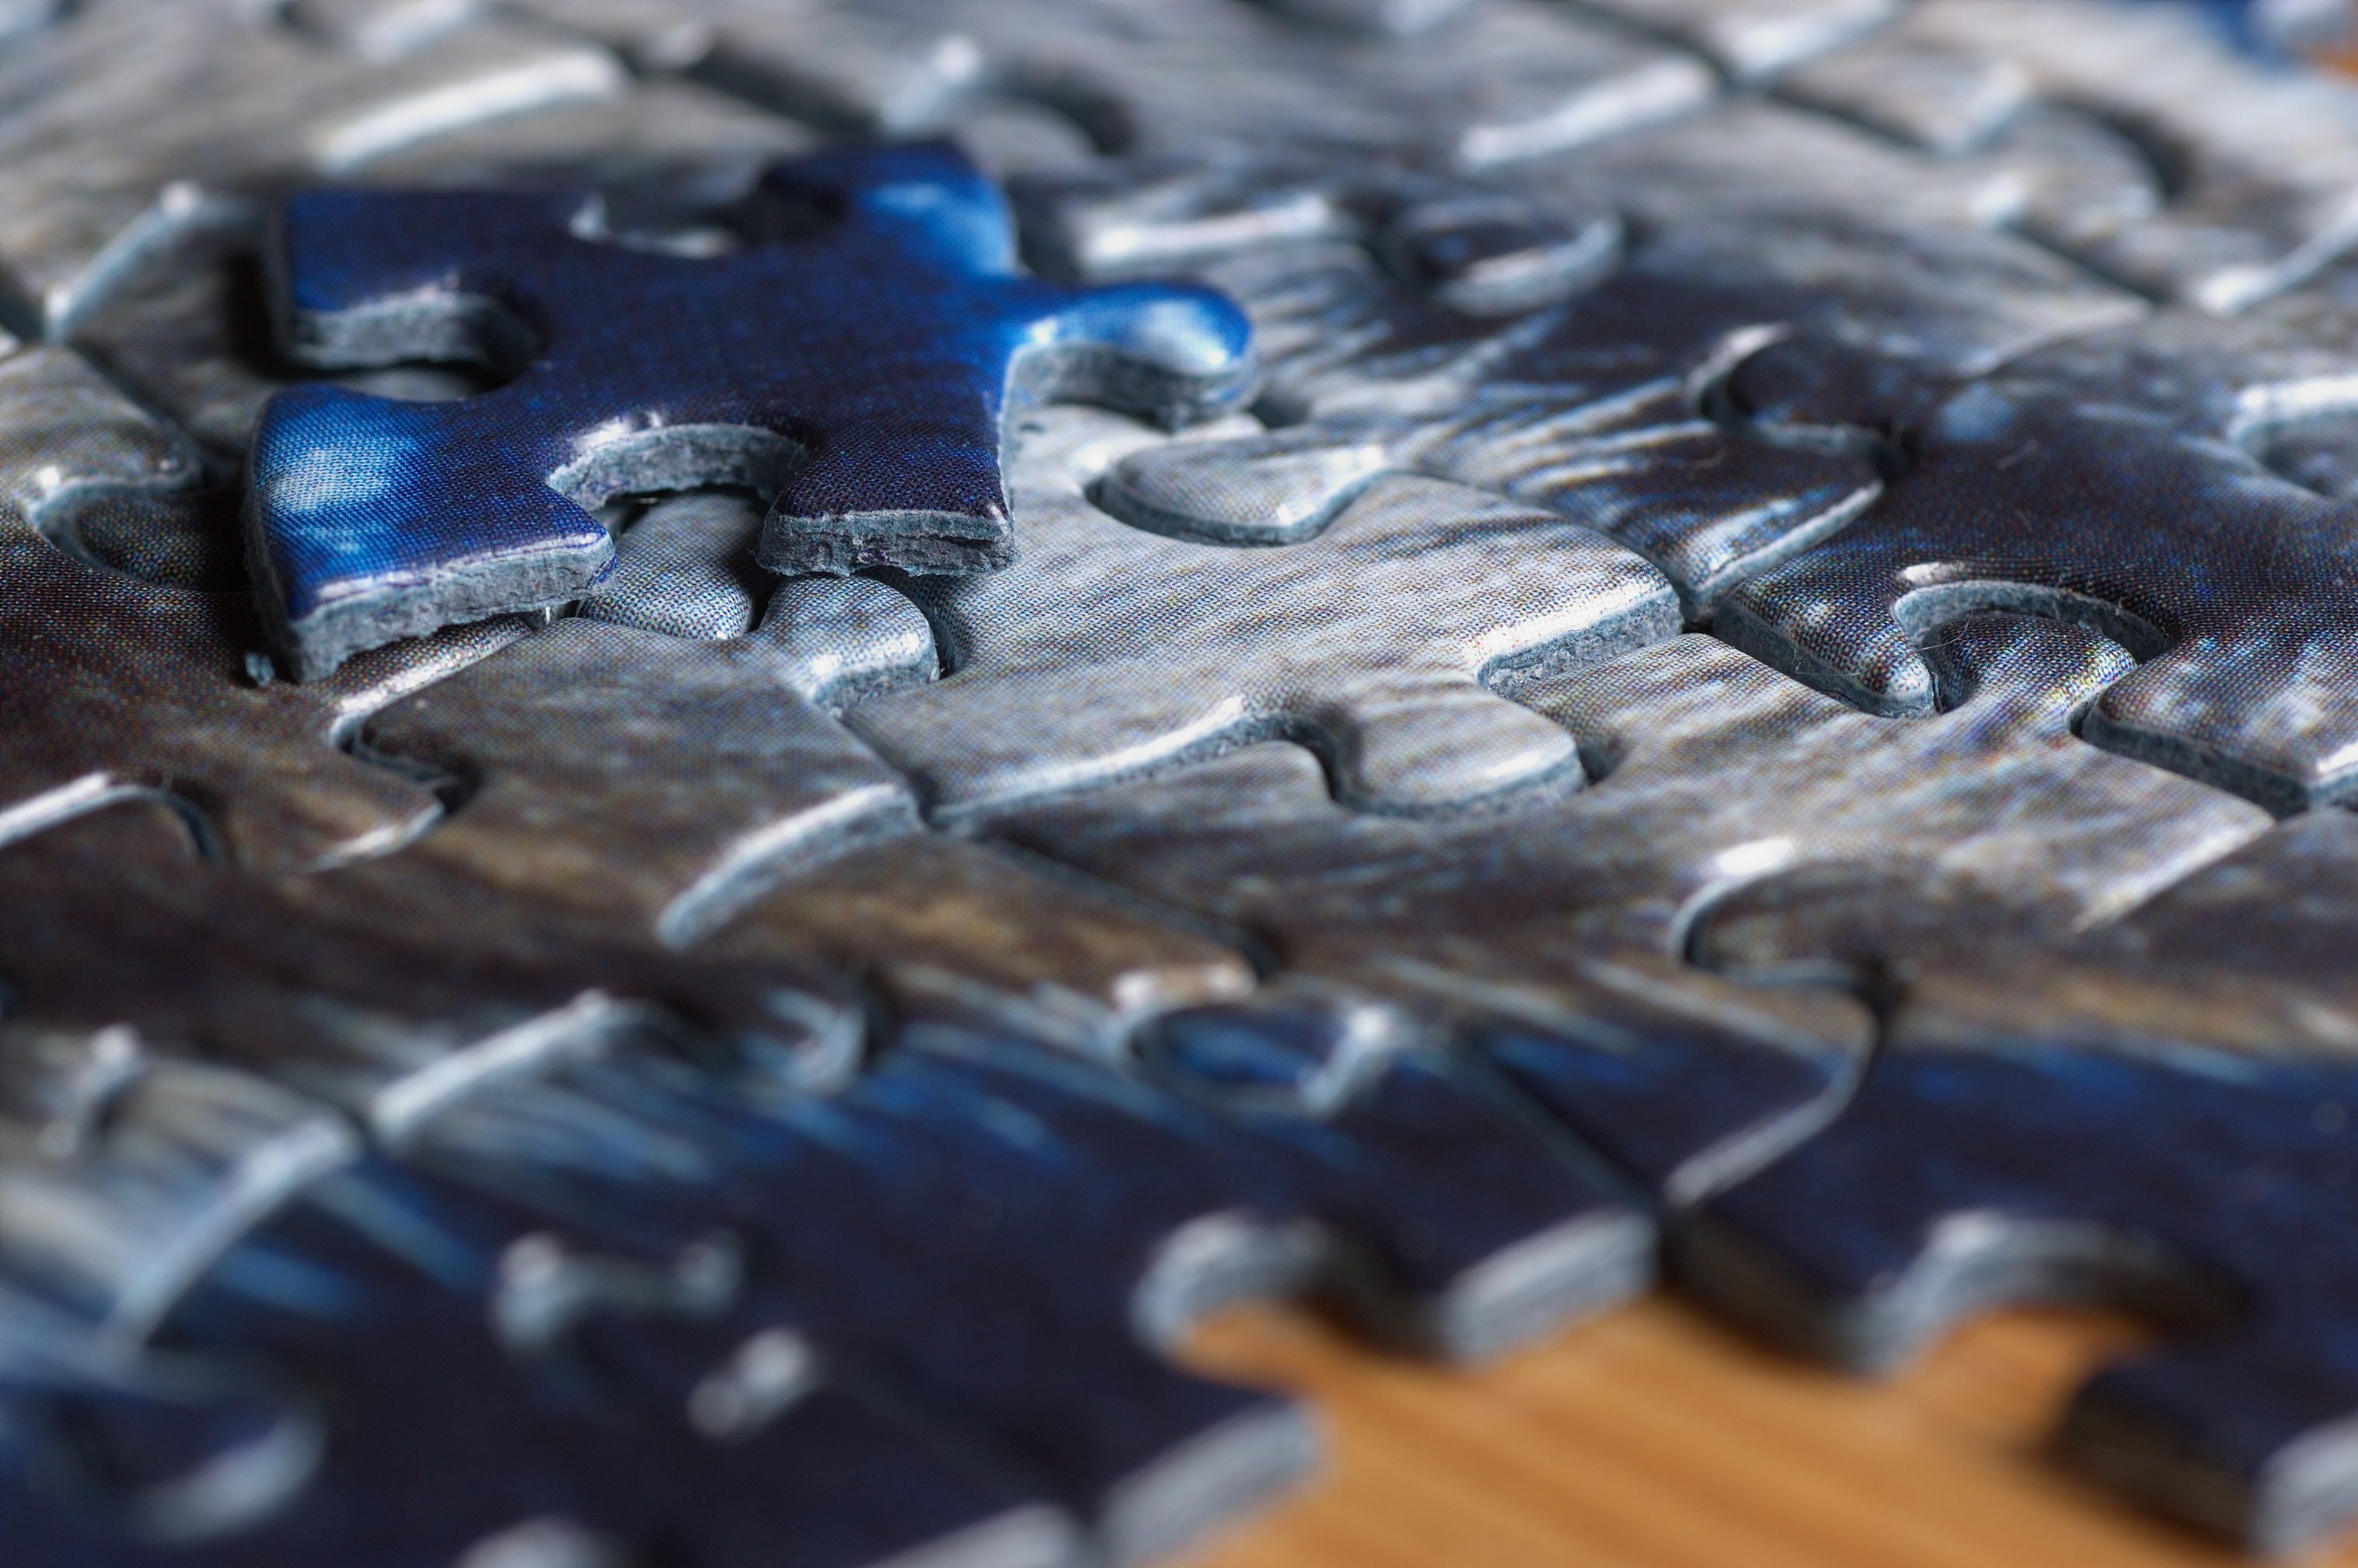
bokeh, macro, blue, tire, close up, rawtherapee, strobist, germany, deutschland, berlin, pentax, tamron, 90mm, lenstagged, steffenzahn, k100d, justpentax, iamflickr, tamron90, macrophotosnolimits, tread, firearm, automotive tire